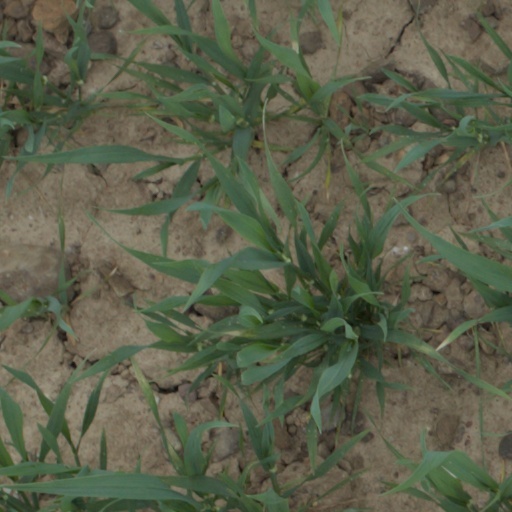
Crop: wheat